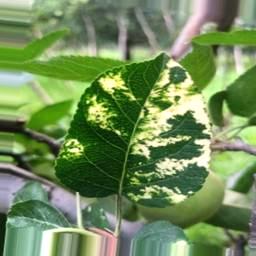
Label: Apple_Mosaic